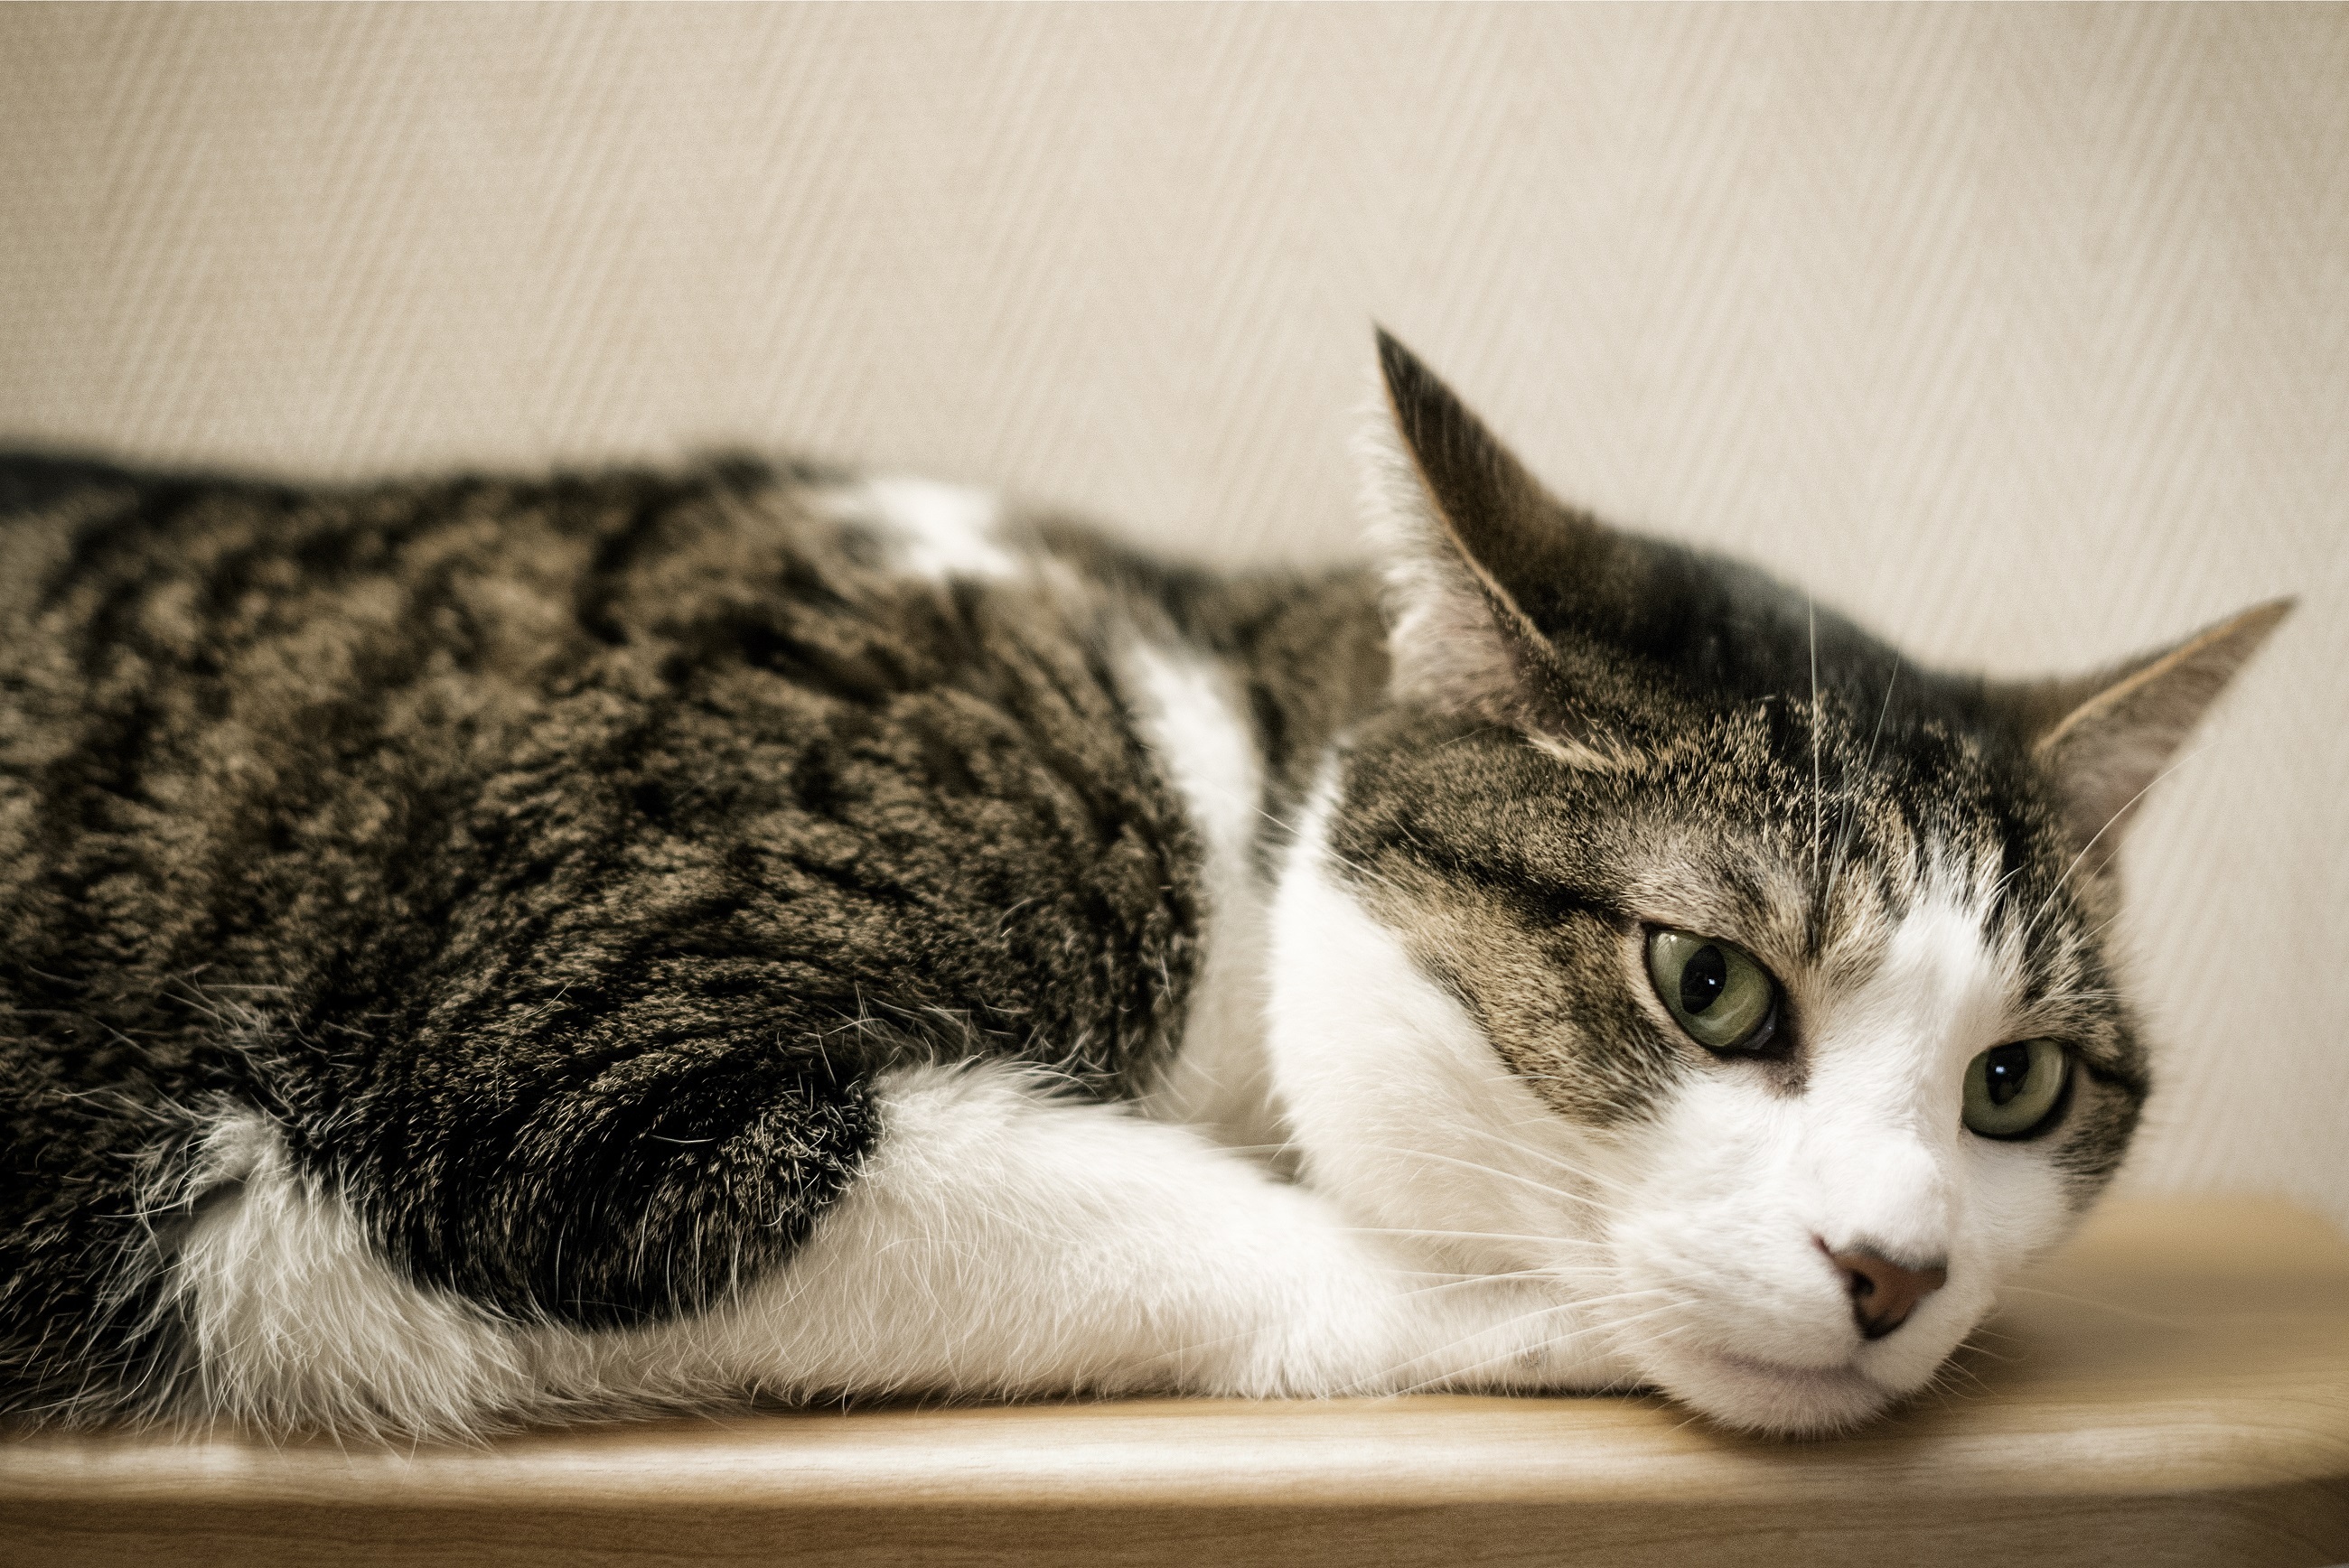
white, sweet, animal, cute, looking, pet, fur, portrait, kitten, cat, feline, mammal, close up, face, nose, eyes, whiskers, ears, head, skin, vertebrate, domestic, adorable, curious, reclining, european shorthair, small to medium sized cats, cat like mammal, domestic short haired cat, american shorthair